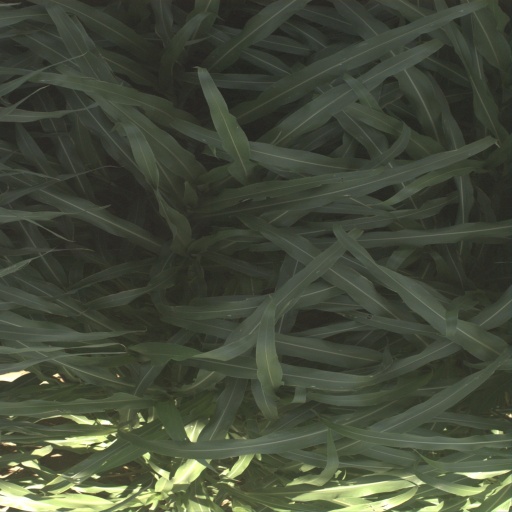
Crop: sorghum